Ricky Ray

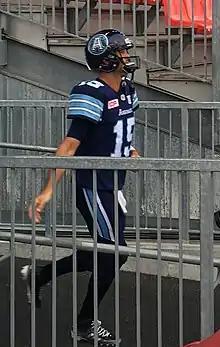
Ray before a home game against the BC Lions in 2017.

Ricky Ray played in all but one of the 18 regular season games during the 2014 CFL season, however the Argos were unable to qualify for the postseason, finishing with a record of 8–10. Ray had one of his highest volume seasons as a passing quarterback in his career during the 2014 campaign. His 425 pass completions was the second highest of his career, trailing only his 2003 season with the Eskimos when he completed 479 passes. Ray attempted 620 passes over the course of the season, which was the 4th most attempts in his career, and the most since 2008. He racked up a league-leading 4,595 passing yards, his most yards in a season since 2009.